William Hodges

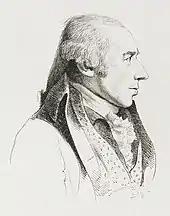
William Hodges, portrait by George Dance the Younger

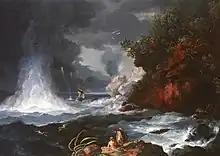
"A View of Cape Stephens in Cook's Straits with Waterspout", 1776

William Hodges (28 October 1744 – 6 March 1797) was an English painter. He was a member of James Cook's second voyage to the Pacific Ocean, and is best known for the sketches and paintings of locations he visited on that voyage, including Table Bay, Tahiti, Easter Island, New Zealand, Dusky Sound and the Antarctic.